William Nisbet of Dean

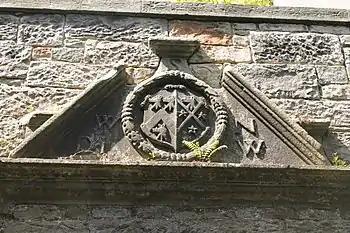
Marriage Lintel from Dean House - William Nisbet and Janet Williamson - Dean Cemetery

He was the son of Henry Nisbet of Dean, Provost of Edinburgh in 1597/98, and his wife Jonet Bannatyne or Bellenden (d. 1621).